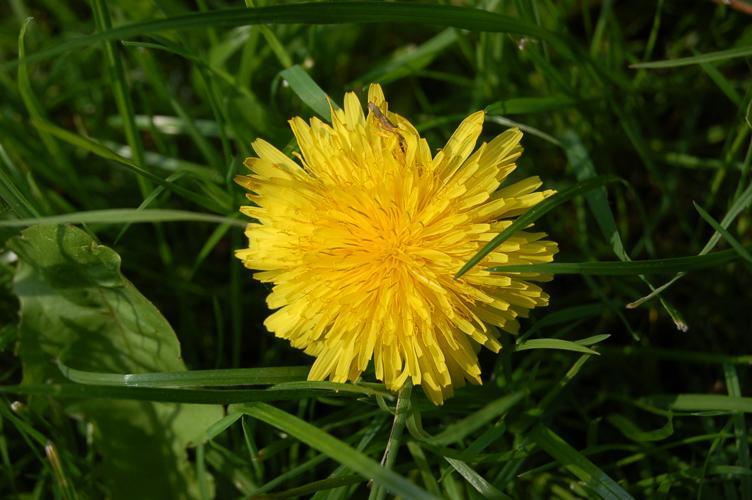
Label: common dandelion